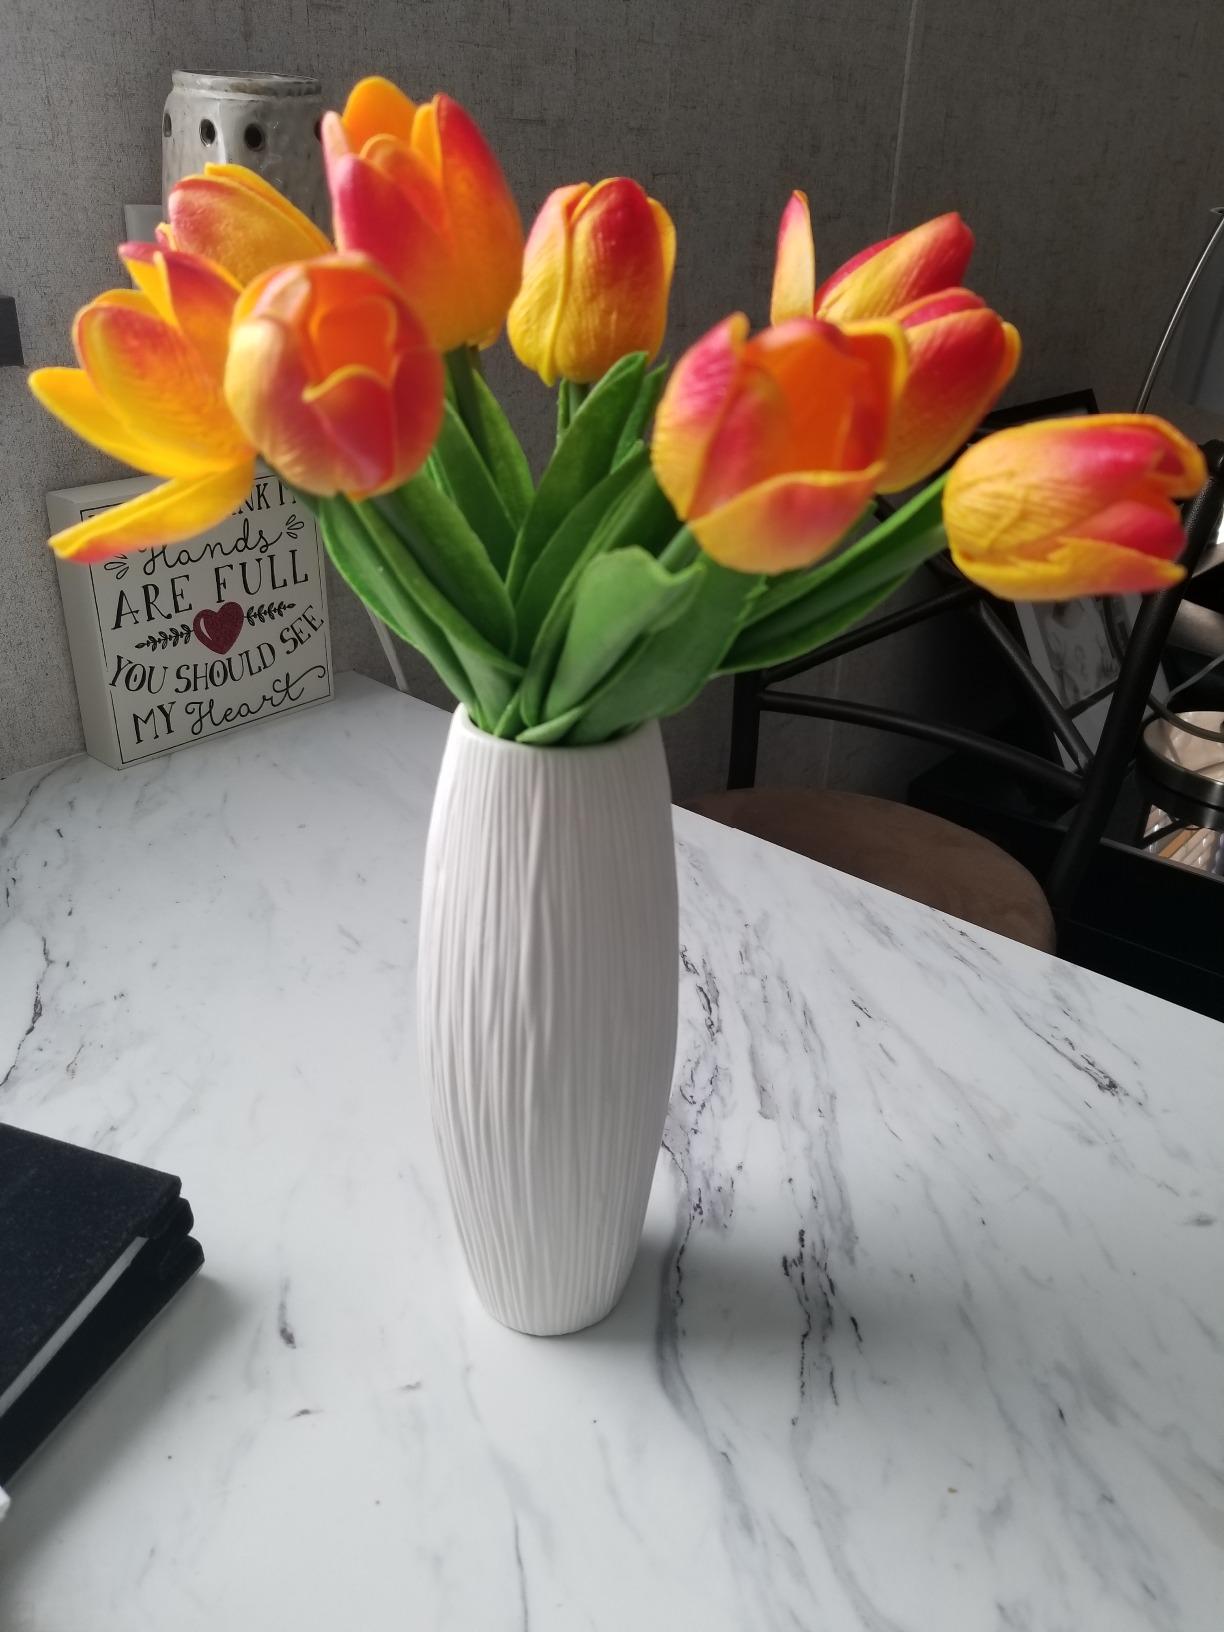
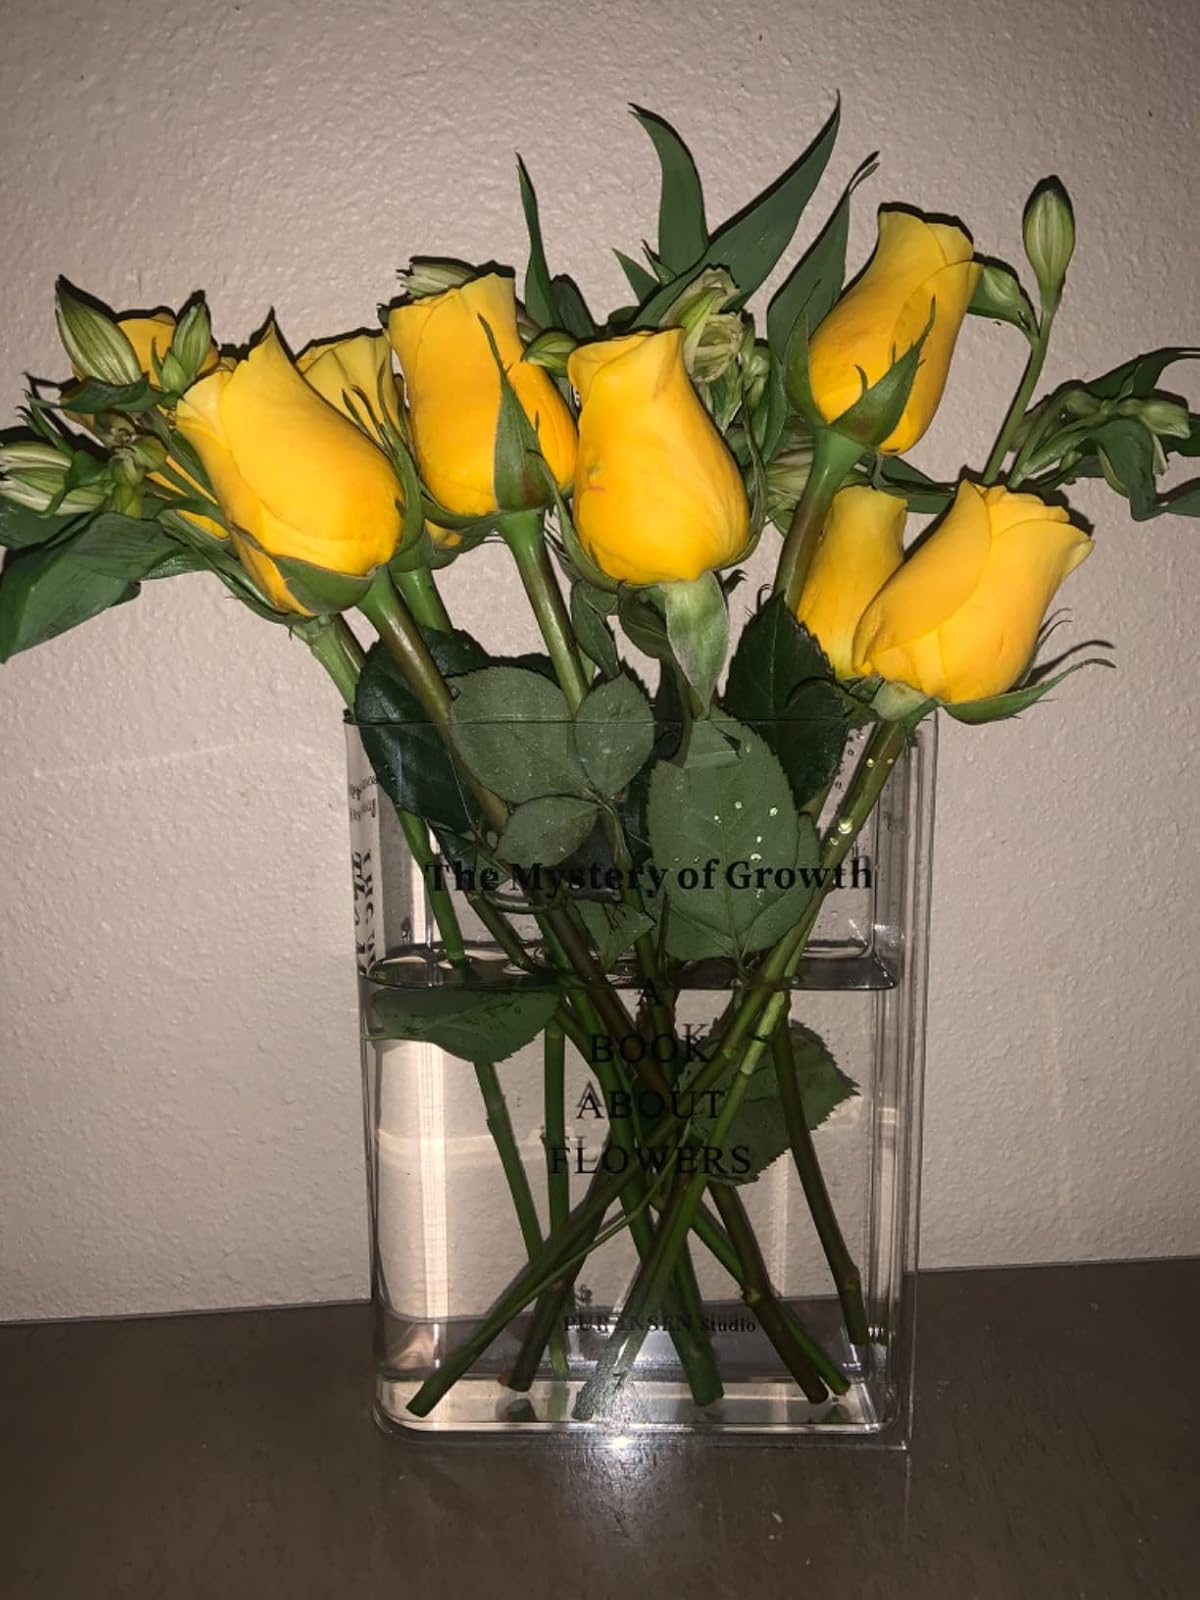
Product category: vase
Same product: no